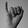
ASL letter: I